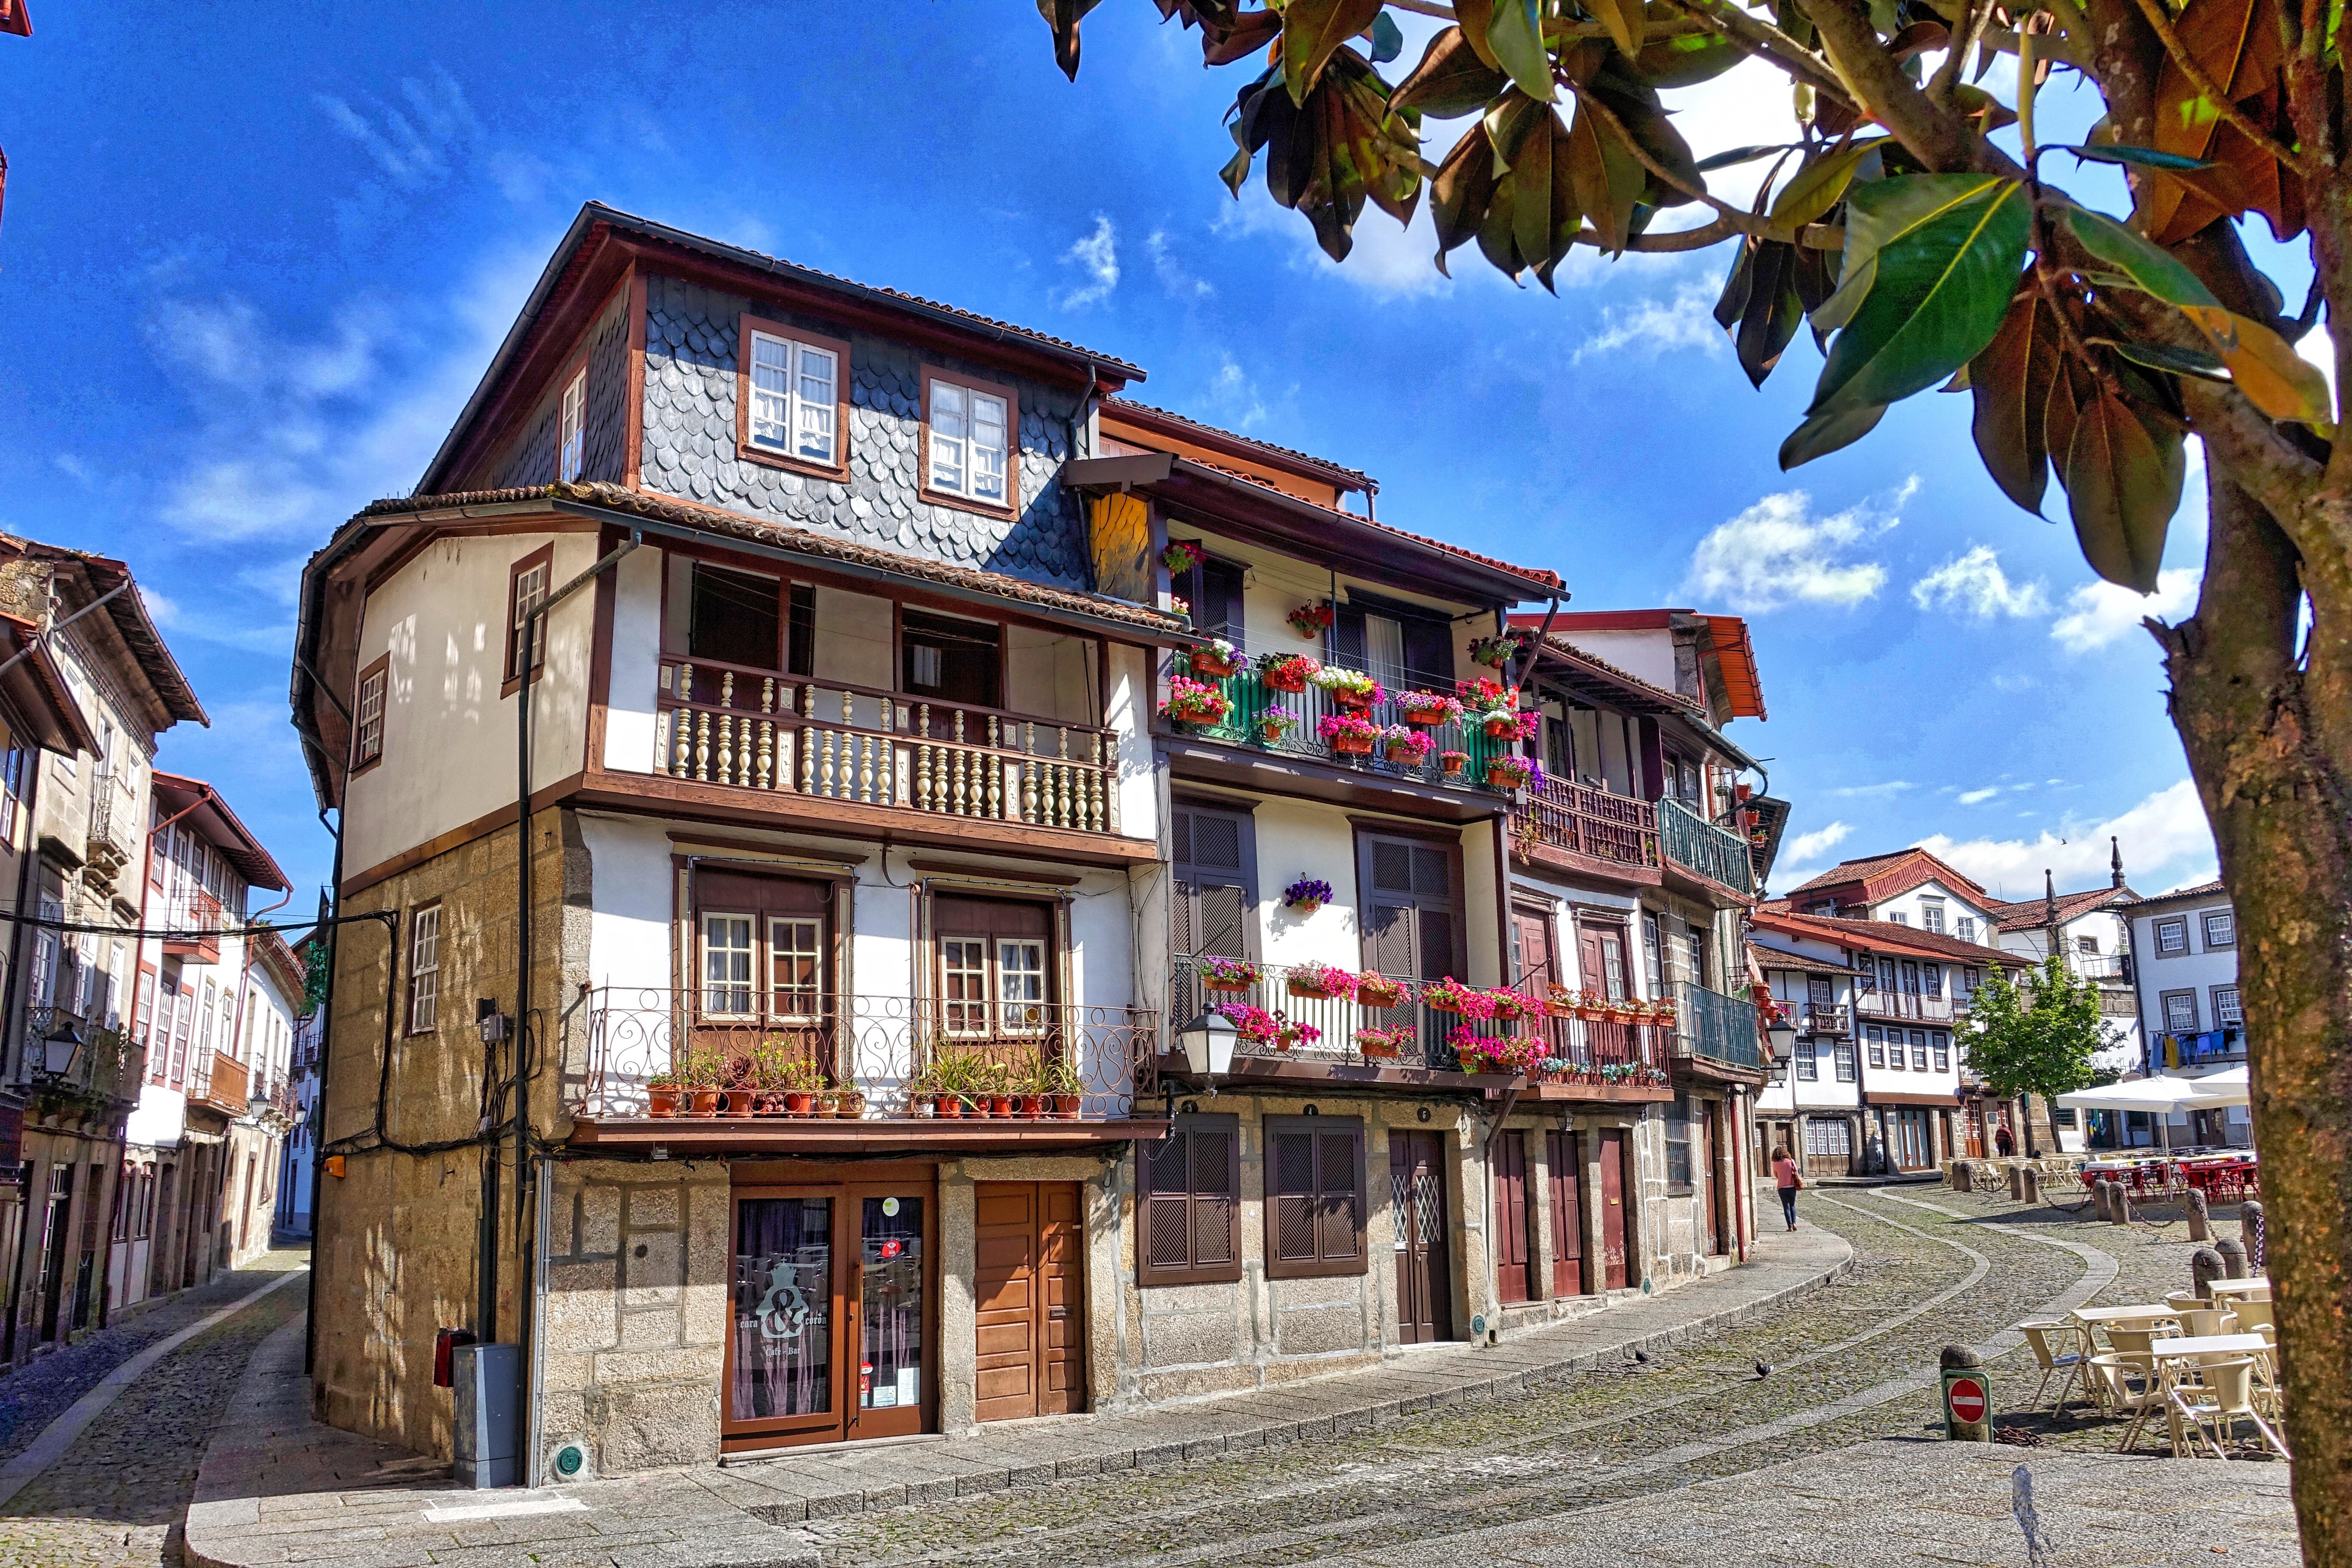
architecture, road, street, house, town, building, cityscape, vacation, floral, village, decoration, plaza, facade, exterior, colorful, tourism, plants, decorative, blossoms, balconies, estate, blooms, neighbourhood, residential area, human settlement